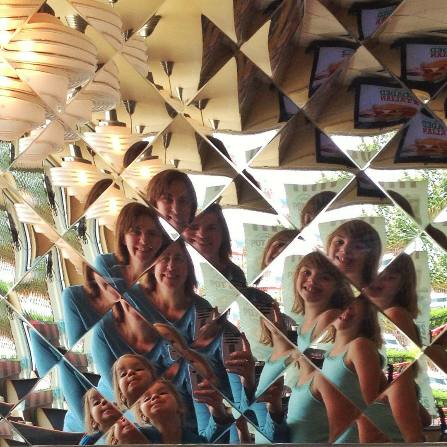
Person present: No